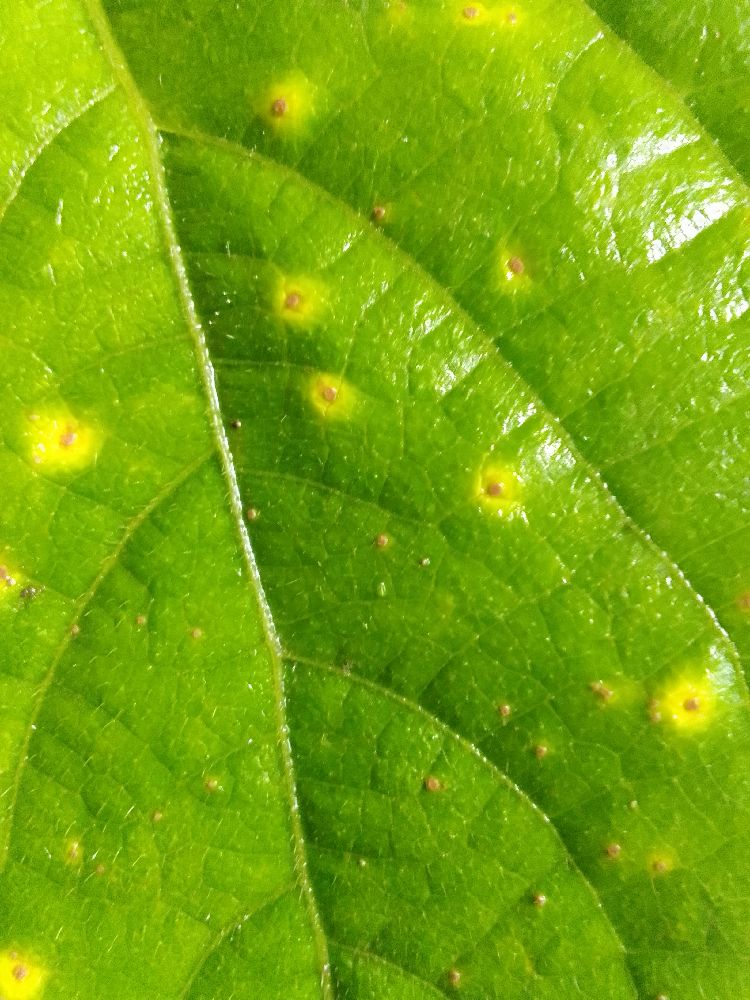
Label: rust